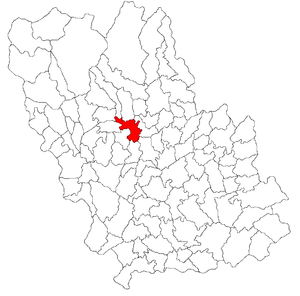
Vărbilău est une commune roumaine du județ de Prahova, dans la région historique de Valachie et dans la région de développement du Sud.